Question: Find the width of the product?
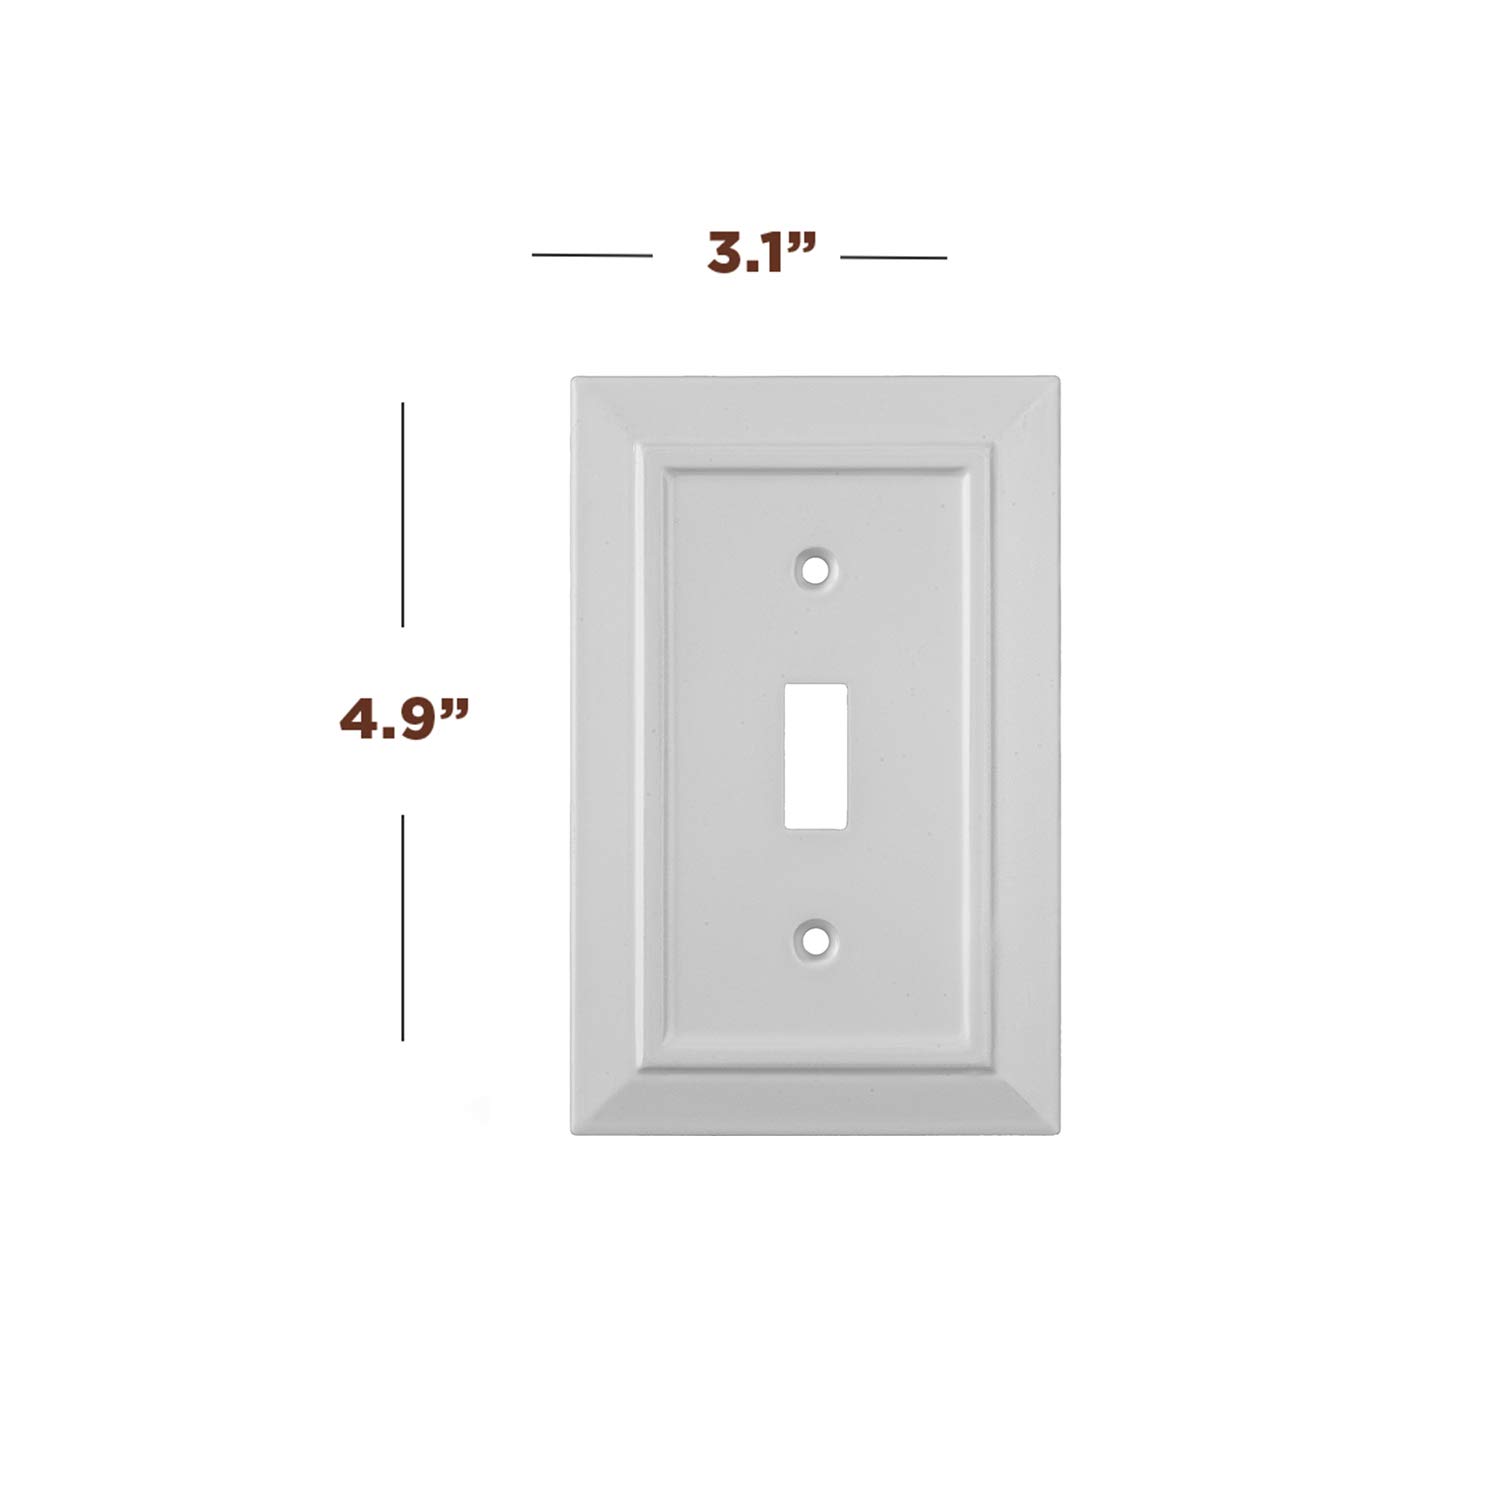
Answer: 3.1 inch